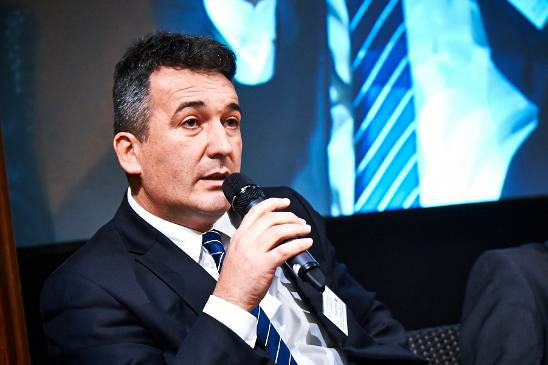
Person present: Yes